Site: brandenburg
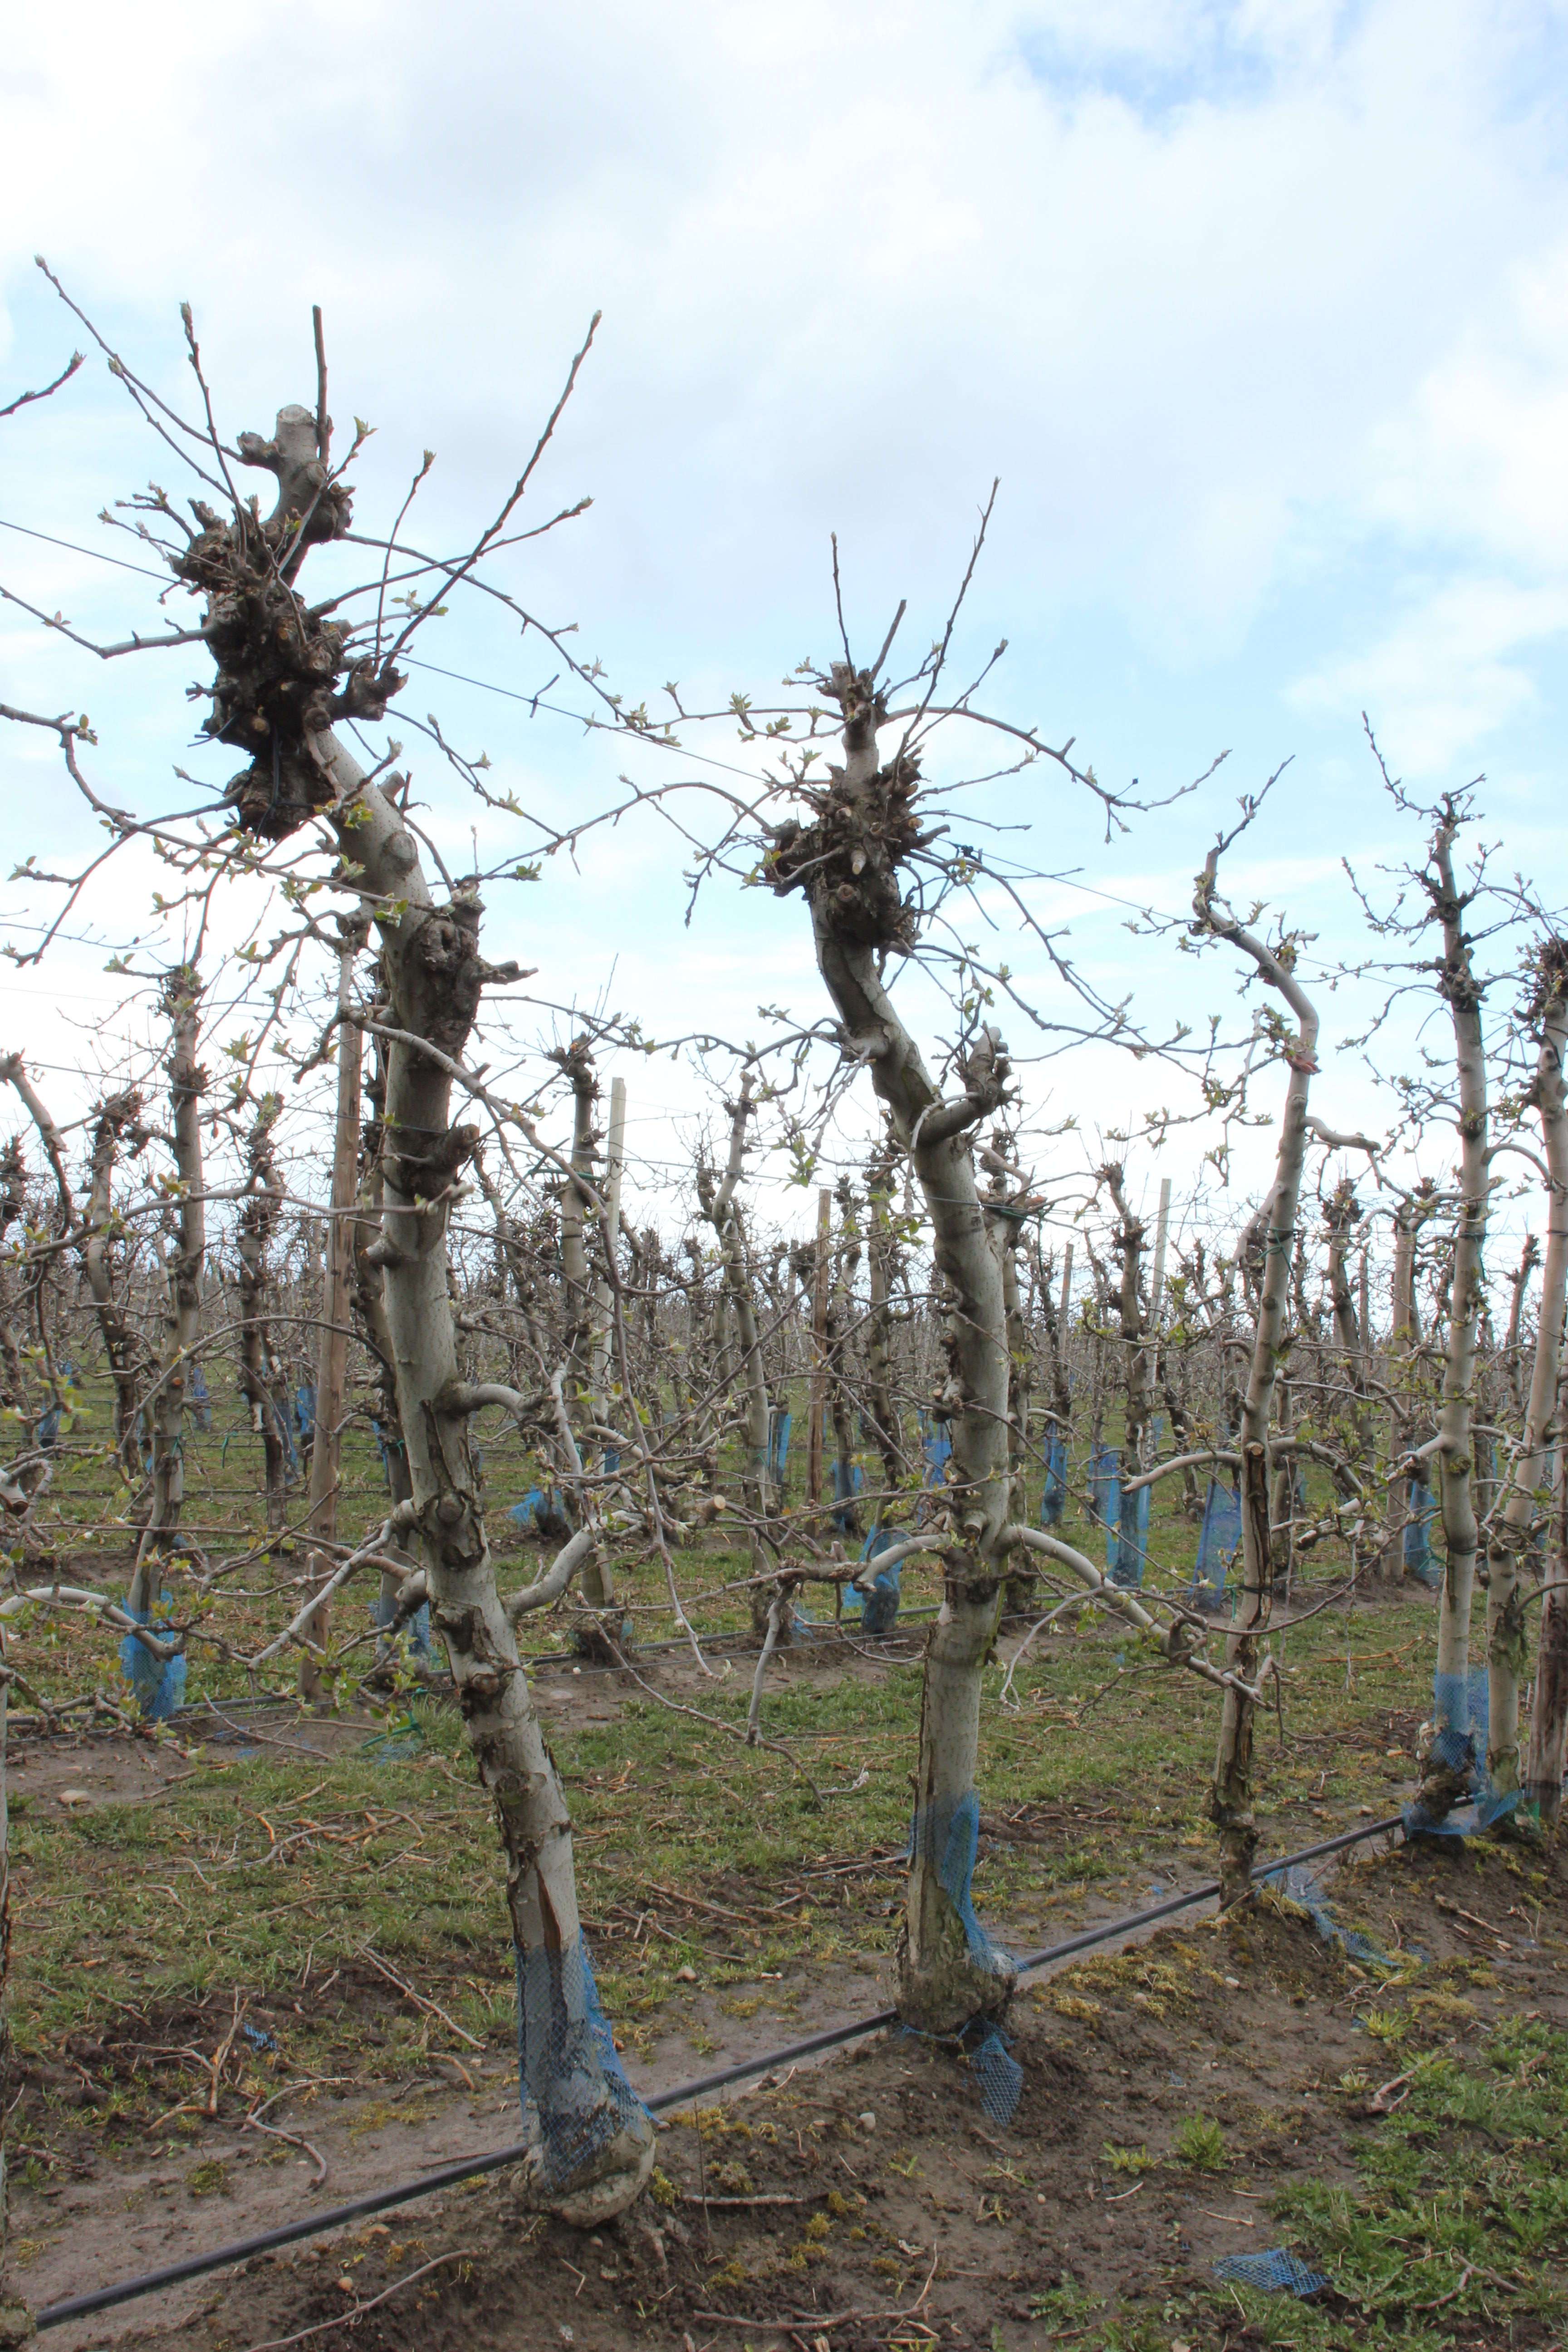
Growth stage (BBCH 55): Inflorescence emergence